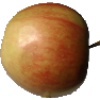
Label: Apple Red 2